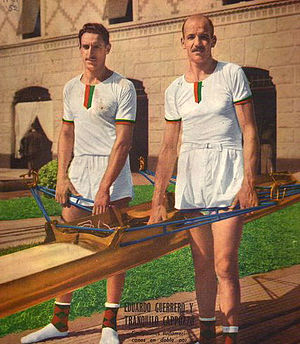
Eduardo Guerrero
Guerrero (t.v) og Tranquilo Capozzo (1952)
Eduardo Guerrero var en argentinsk roer, som blev olympisk mester under Sommer-OL 1952 i Helsinki. Sammen med Tranquilo Capozzo vandt han dobbeltsculler foran de sovjetiske roere Georgij Zjilin og Igor Jemtsjuk.